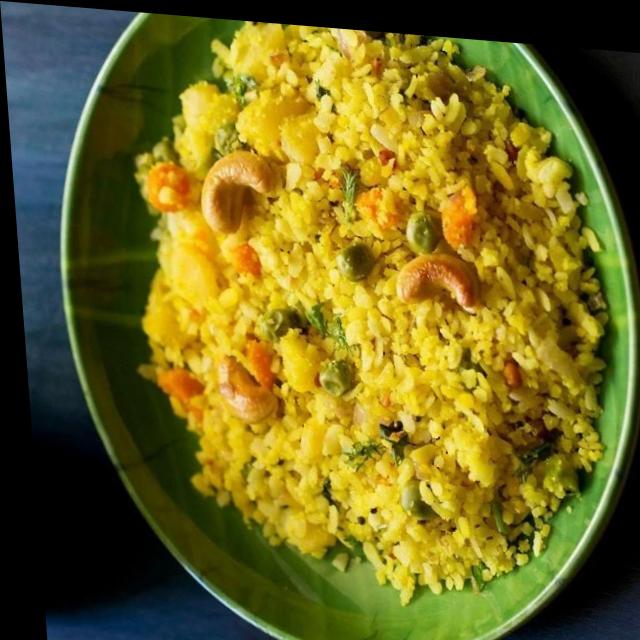
Dish: poha